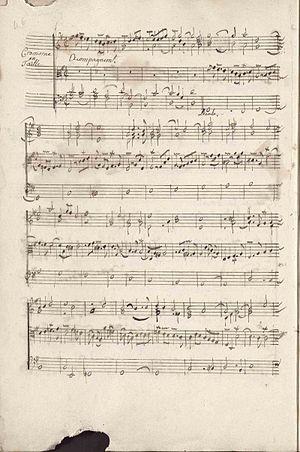
Livre d'orgue manuscrit du XVIIIe siècle fait à Limoges
Le Manuscrit de Limoges ou Livre d'Orgue de Limoges est un recueil de pièces d'orgue principalement, rédigé entre 1710 et 1725, contenu dans un cahier baptisé ainsi par les musicologues, provenant de la bibliothèque musicale d'un château des environs de Limoges.